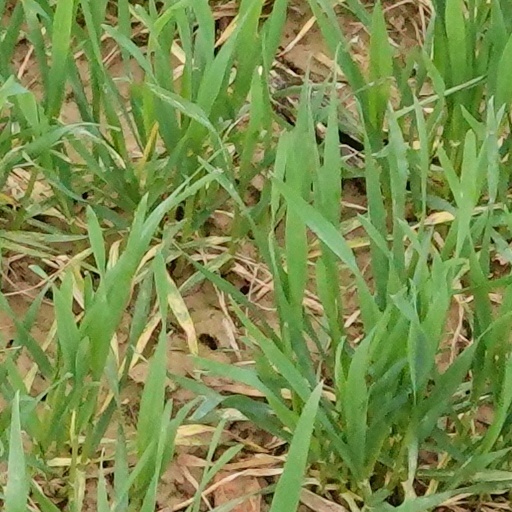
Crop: wheat